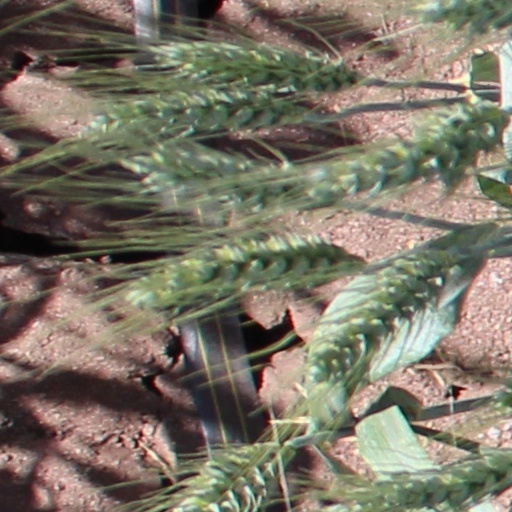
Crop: wheat